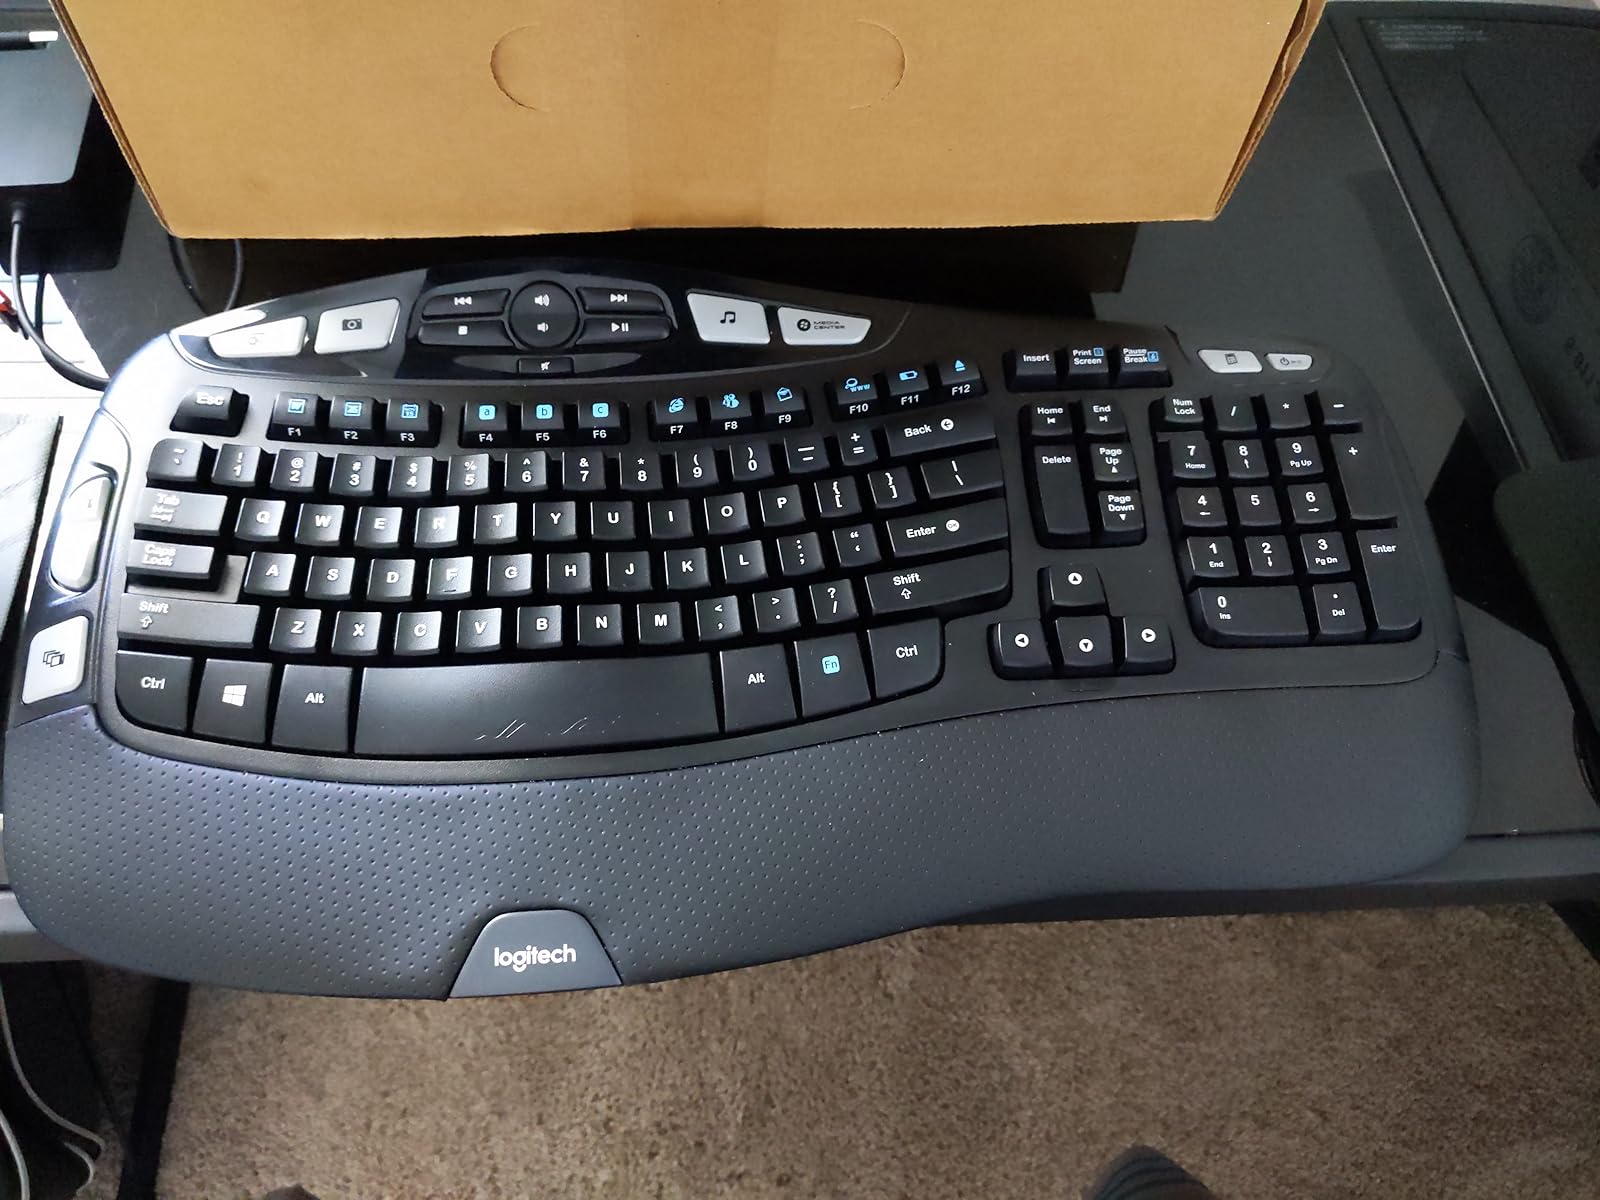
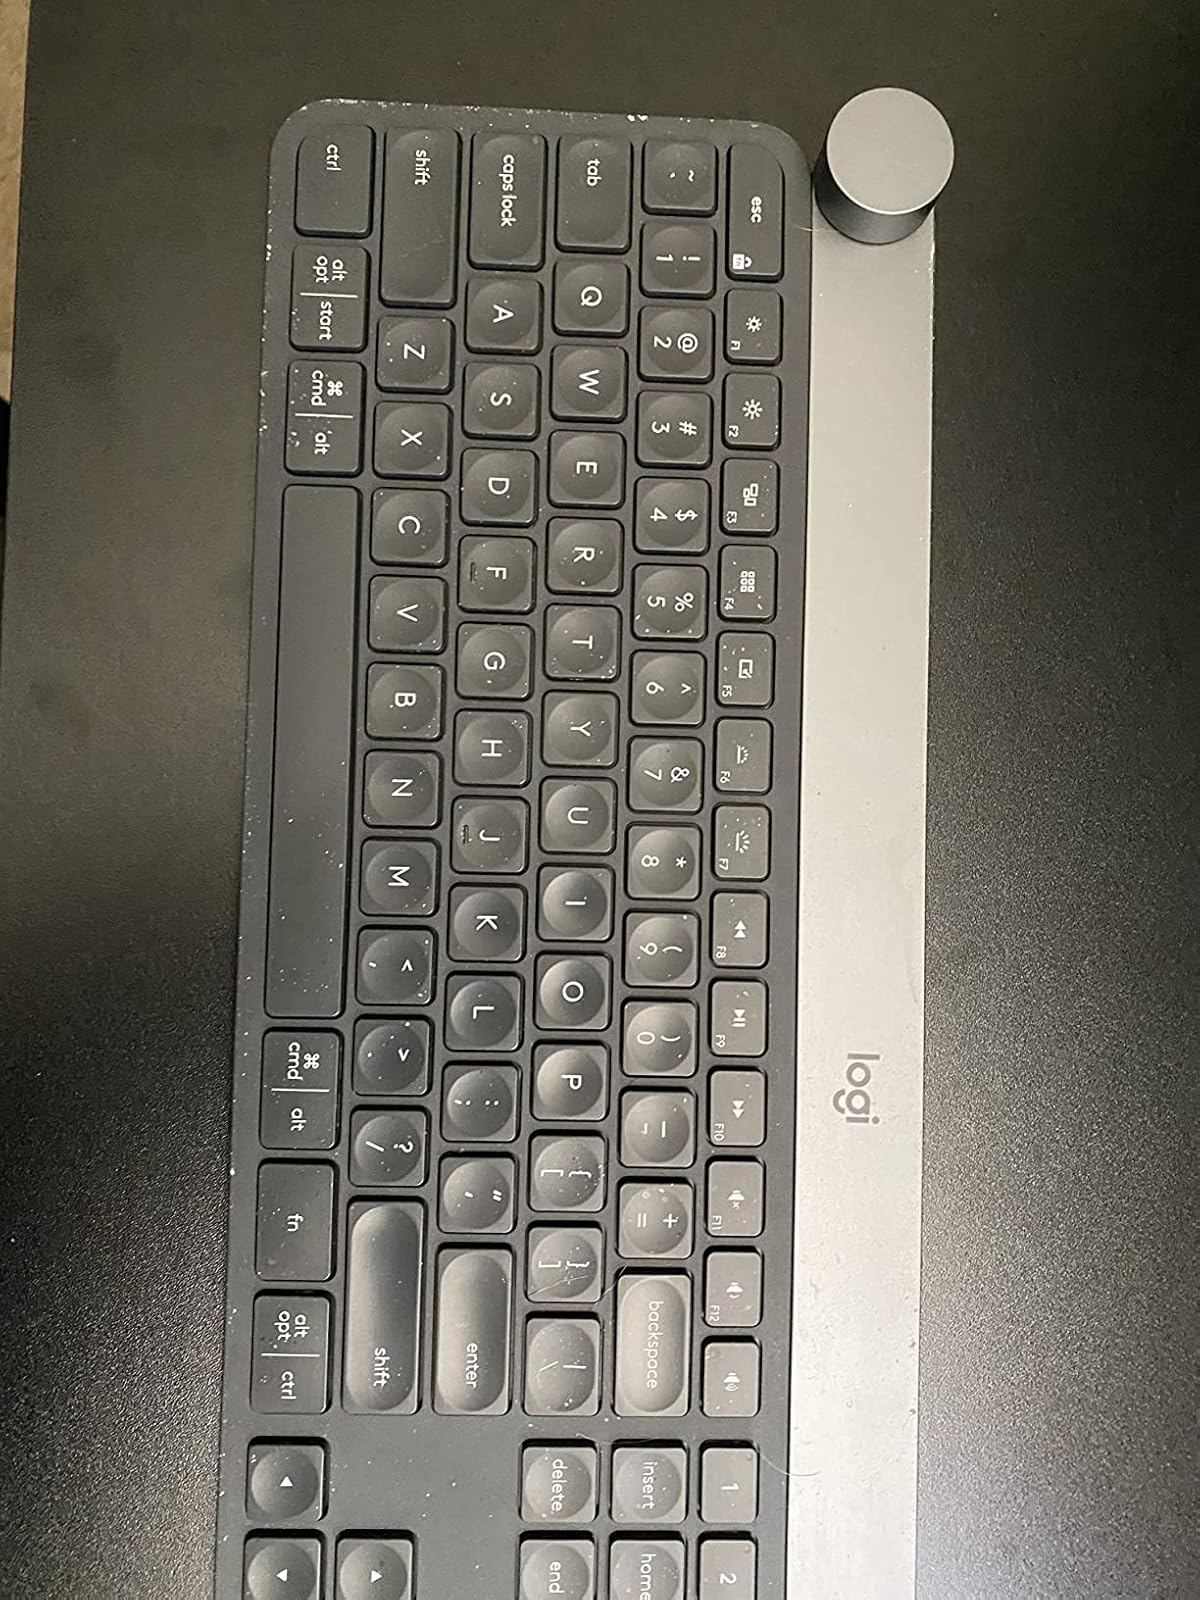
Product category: keyboard
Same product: no